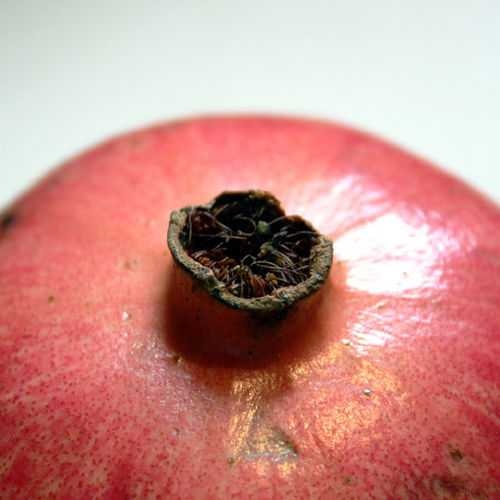
Label: Pomegranate